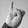
ASL letter: I